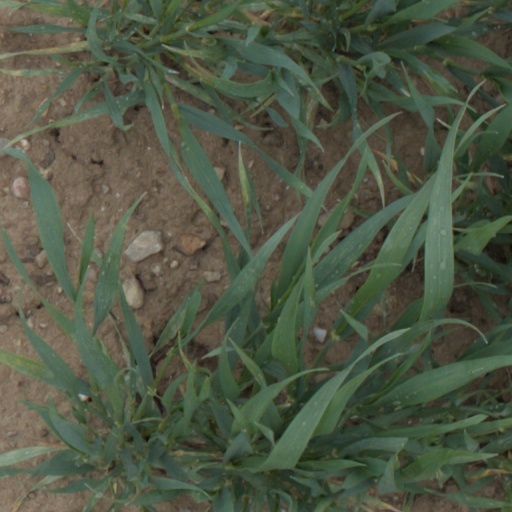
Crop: wheat